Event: Nepal Earthquake
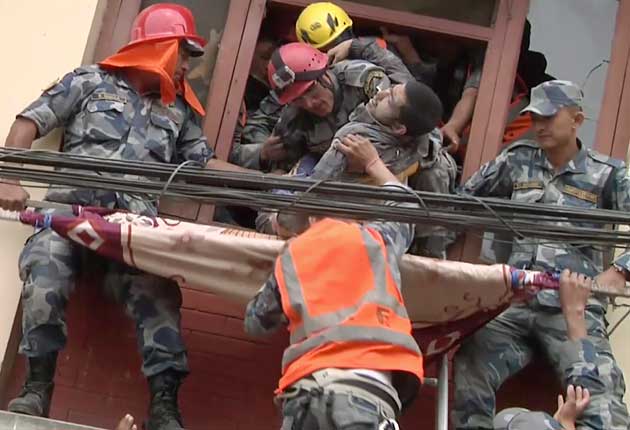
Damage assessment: damage